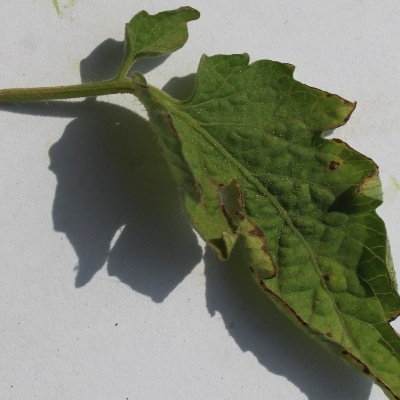
Crop: Tomato
Condition: leaf blight